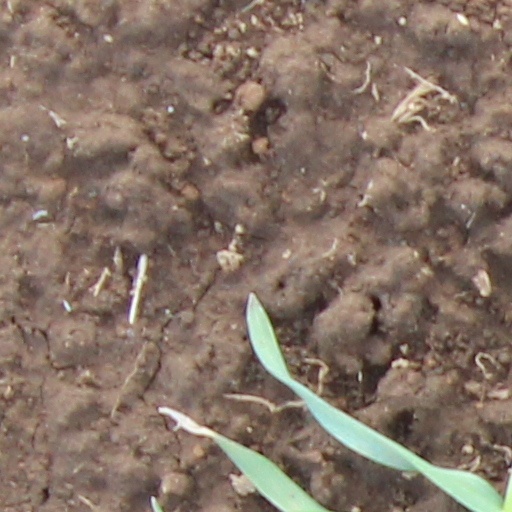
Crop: wheat